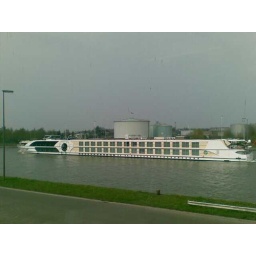
This Swiss cruise ship just passed by the office (first time it's not a cargo ship).